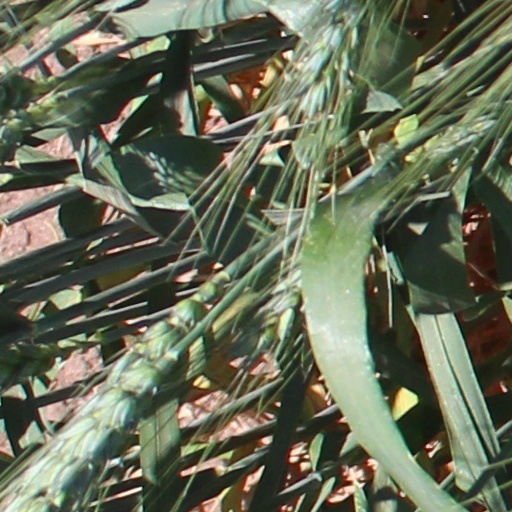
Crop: wheat